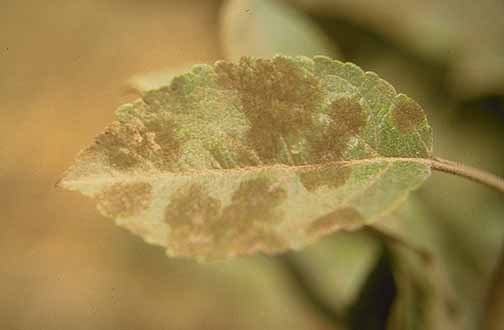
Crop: apple
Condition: scab